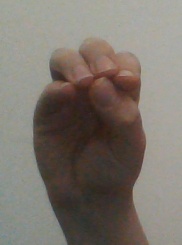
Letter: ha